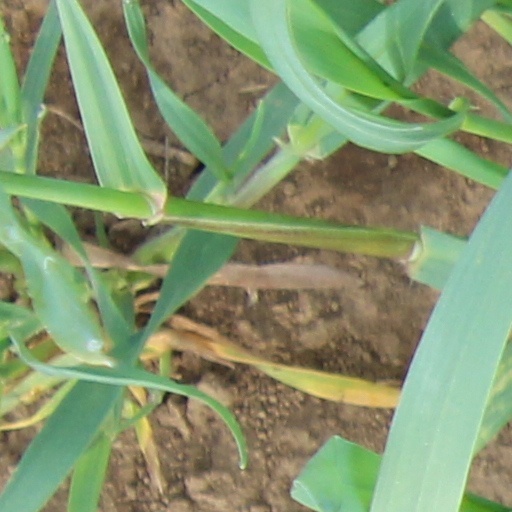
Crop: wheat